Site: brandenburg
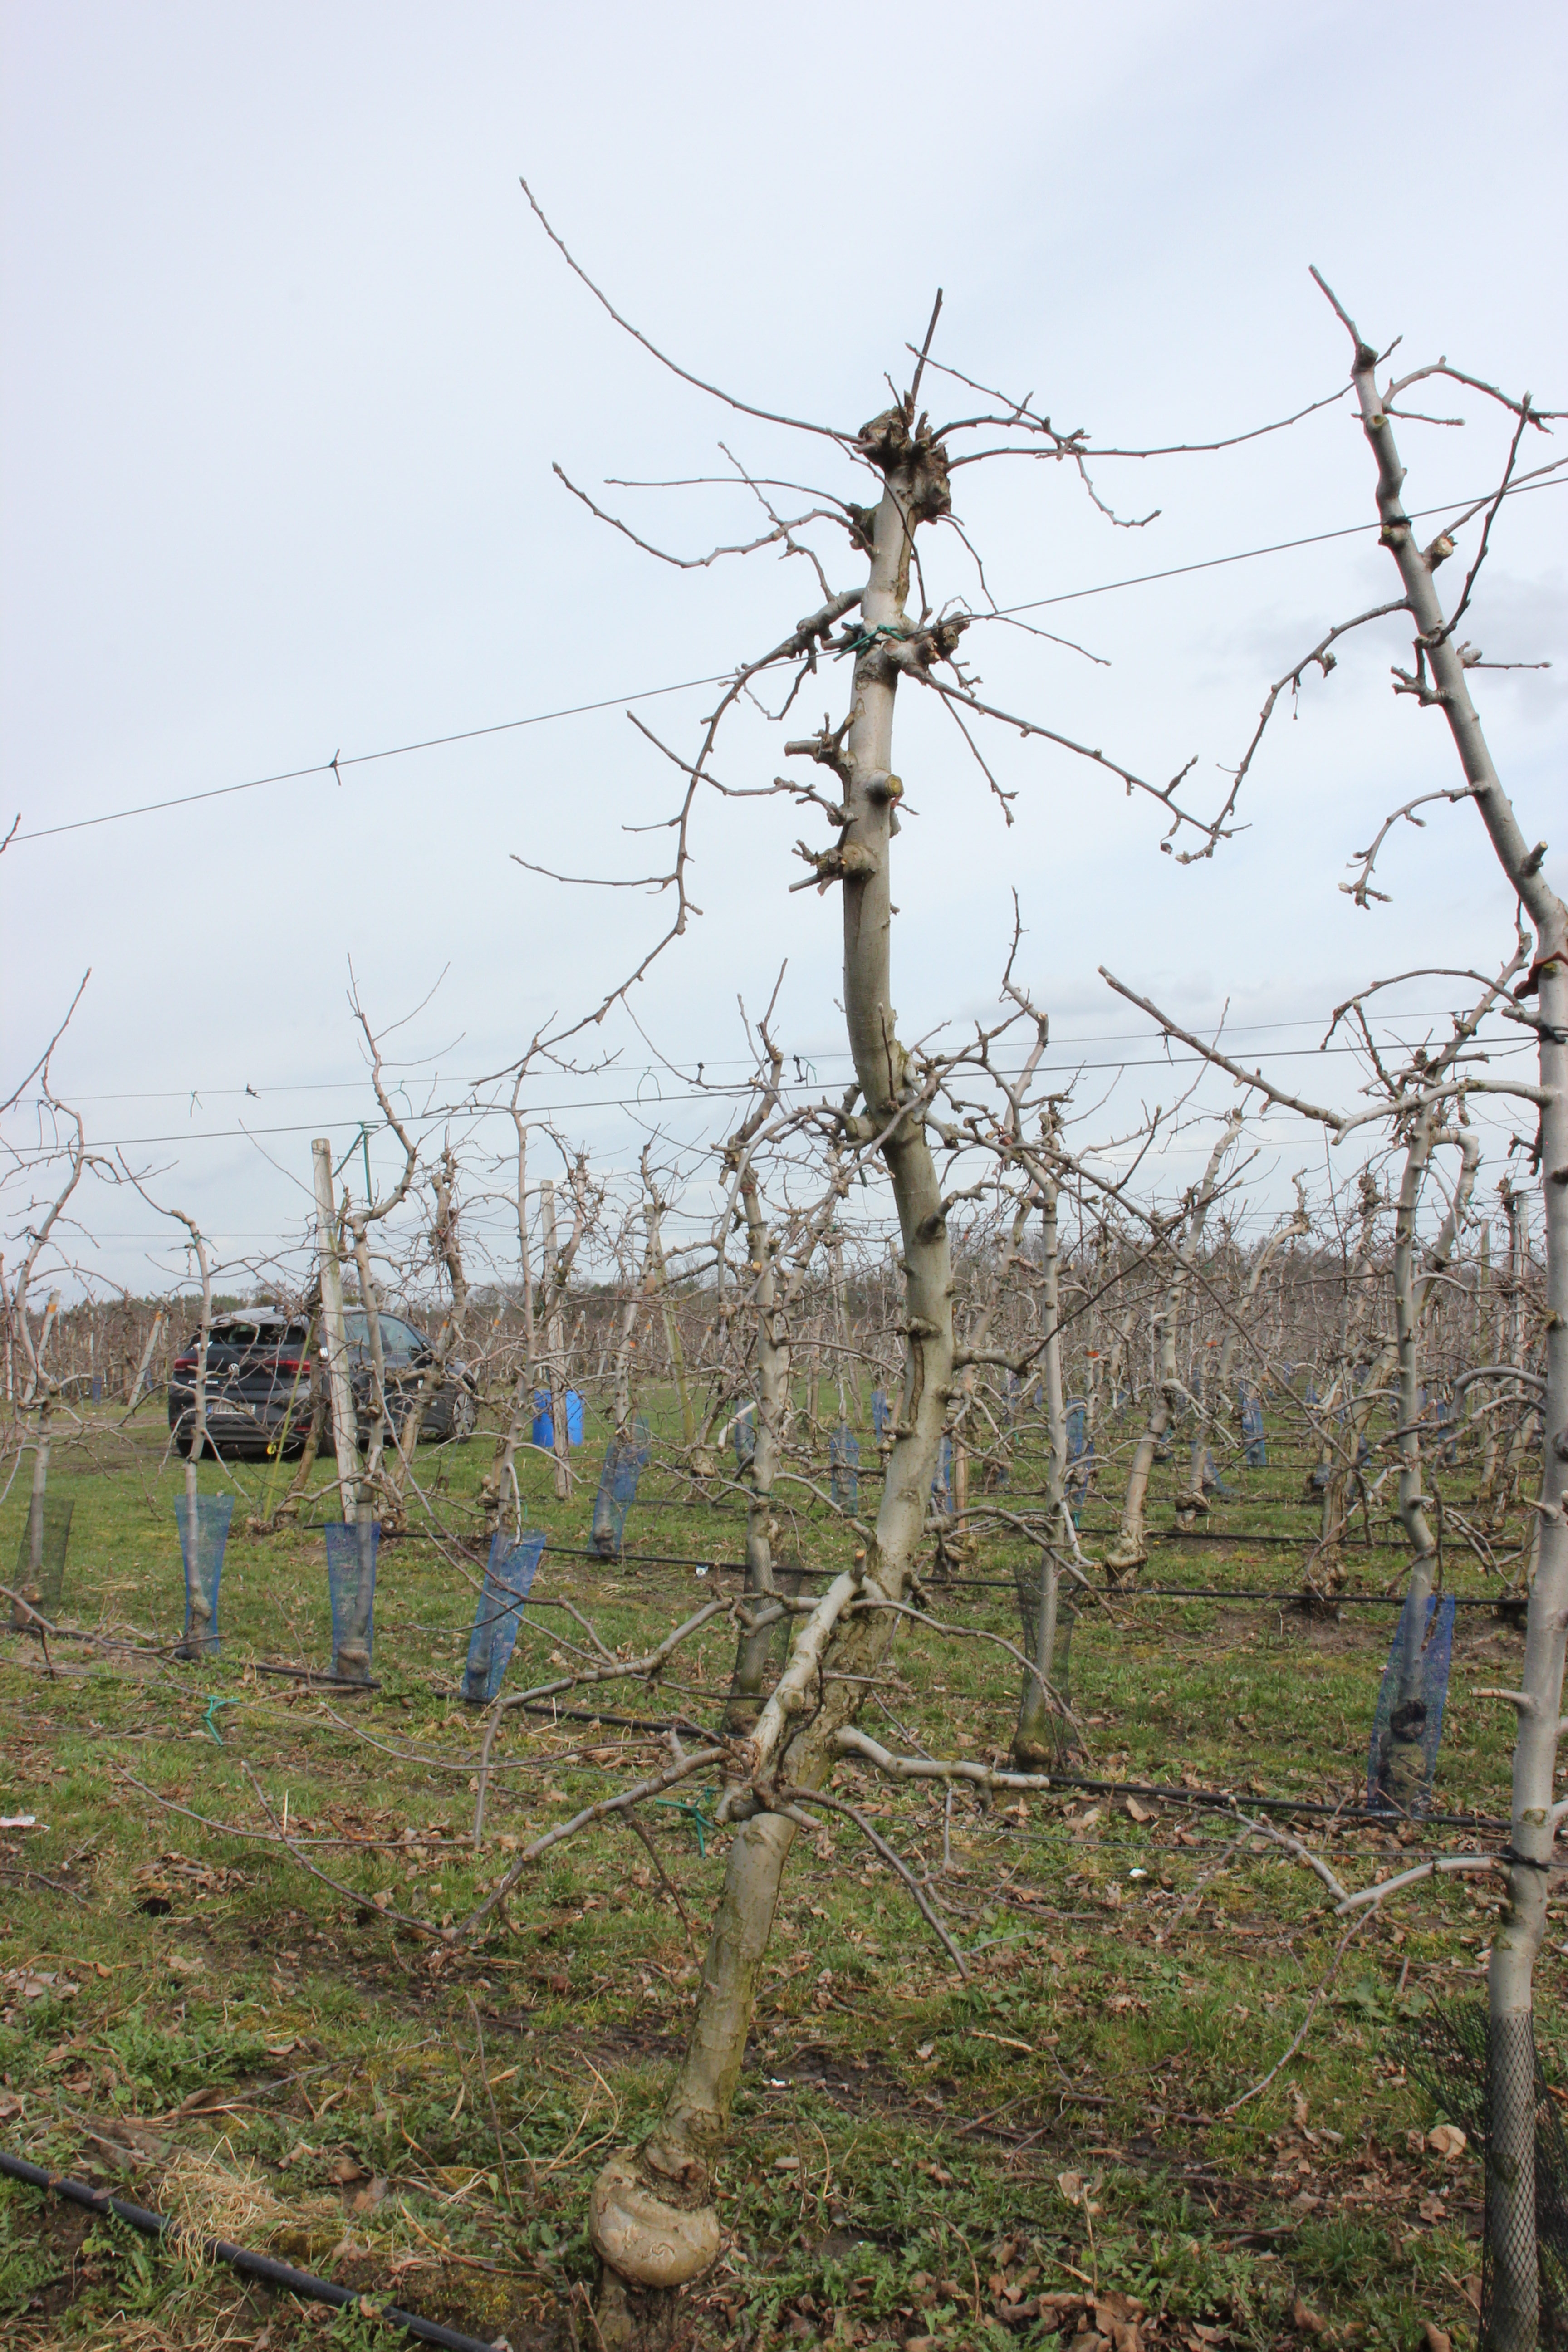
Growth stage (BBCH 01): Bud development